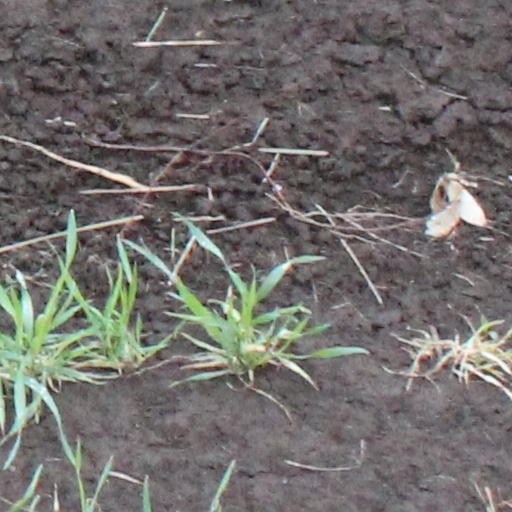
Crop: wheat